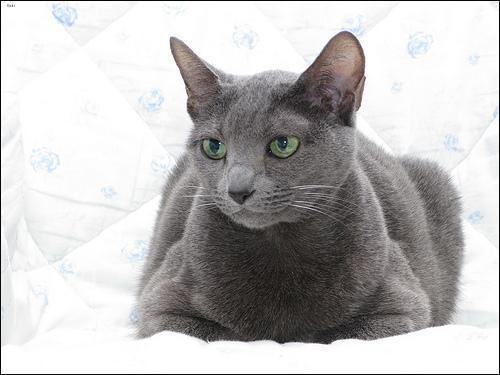
Russian Blue